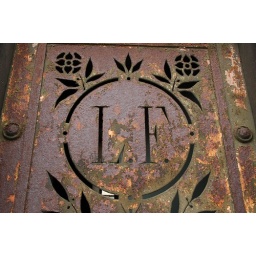
L F cutout in a rusty iron door